Rug hooking

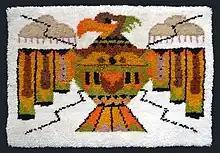
Late 20th century Thunderbird latch hooked rug. Collection of Bill Volckening, Portland, Oregon.

In his book "The Hooked Rug," published in 1930, American writer William Winthrop Kent describes a form of rugmaking "A canvas is used like cross-stitch canvas only coarser, which has every third mesh a large one. It is held on the knee or on a table. The pieces of wool yarn are cut exactly the same length by a gauge. The hook used has a catch or latch on it and is inserted in one hole and out the next in the next row, as follows: The wool is held in the left hand and above the canvas, then doubled and the double end is slipped over the hook, the catch being up or open. The hook is then drawn out through the canvas toward the worker, the cut ends being kept in the left hand. The catch by this action drops down and secures the wool. The tool is next pushed forward through the wool loop and catches the two ends held in the left hand, then the loop is held in the left hand and has the two ends pulled through it with the hook. To pull out hook and draw tight the two cut ends finishes the knot. This is really a pile fabric and is known as a Turkey Rug but sprang from the hooking process as the earlier hook used was of the crochet hook form."